Jessica Gardner

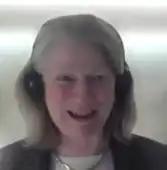
Gardner in 2023

Dr Jessica Pearsall Gardner (born July 1971) is an English academic librarian who has been the University librarian of the University of Cambridge since April 2017. She is the second woman to hold the position, after Anne Jarvis (2009–16). Gardner is a Fellow of Selwyn College.